Wireless security camera

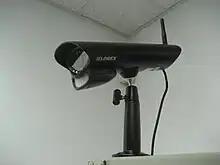
Digital wireless camera

Wireless security cameras are closed-circuit television (CCTV) cameras that transmit a video and audio signal to a wireless receiver through a radio band. Many wireless security cameras require at least one cable or wire for power; "wireless" refers to the transmission of video/audio. However, some wireless security cameras are battery-powered, making the cameras truly wireless from top to bottom.